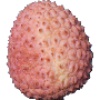
Label: Lychee 1